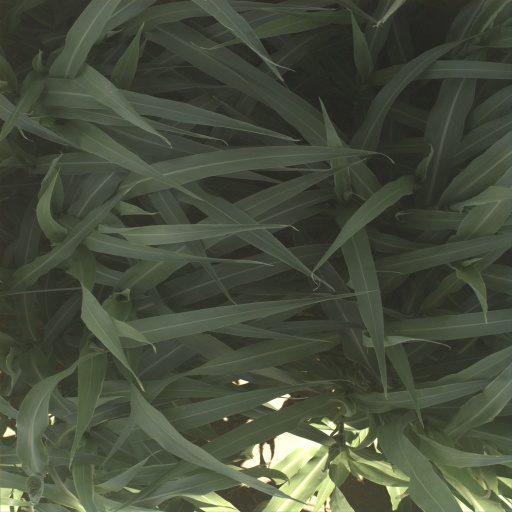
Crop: sorghum